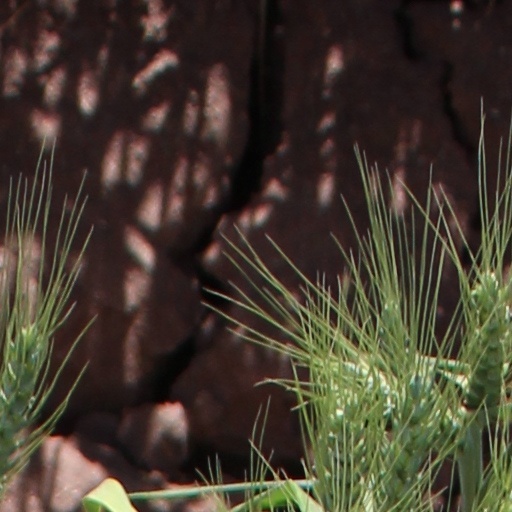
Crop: wheat